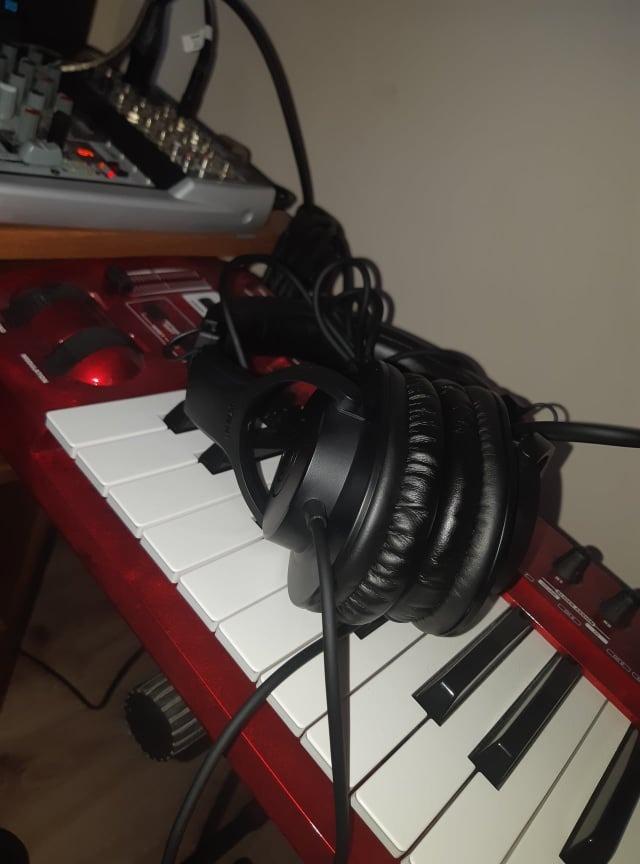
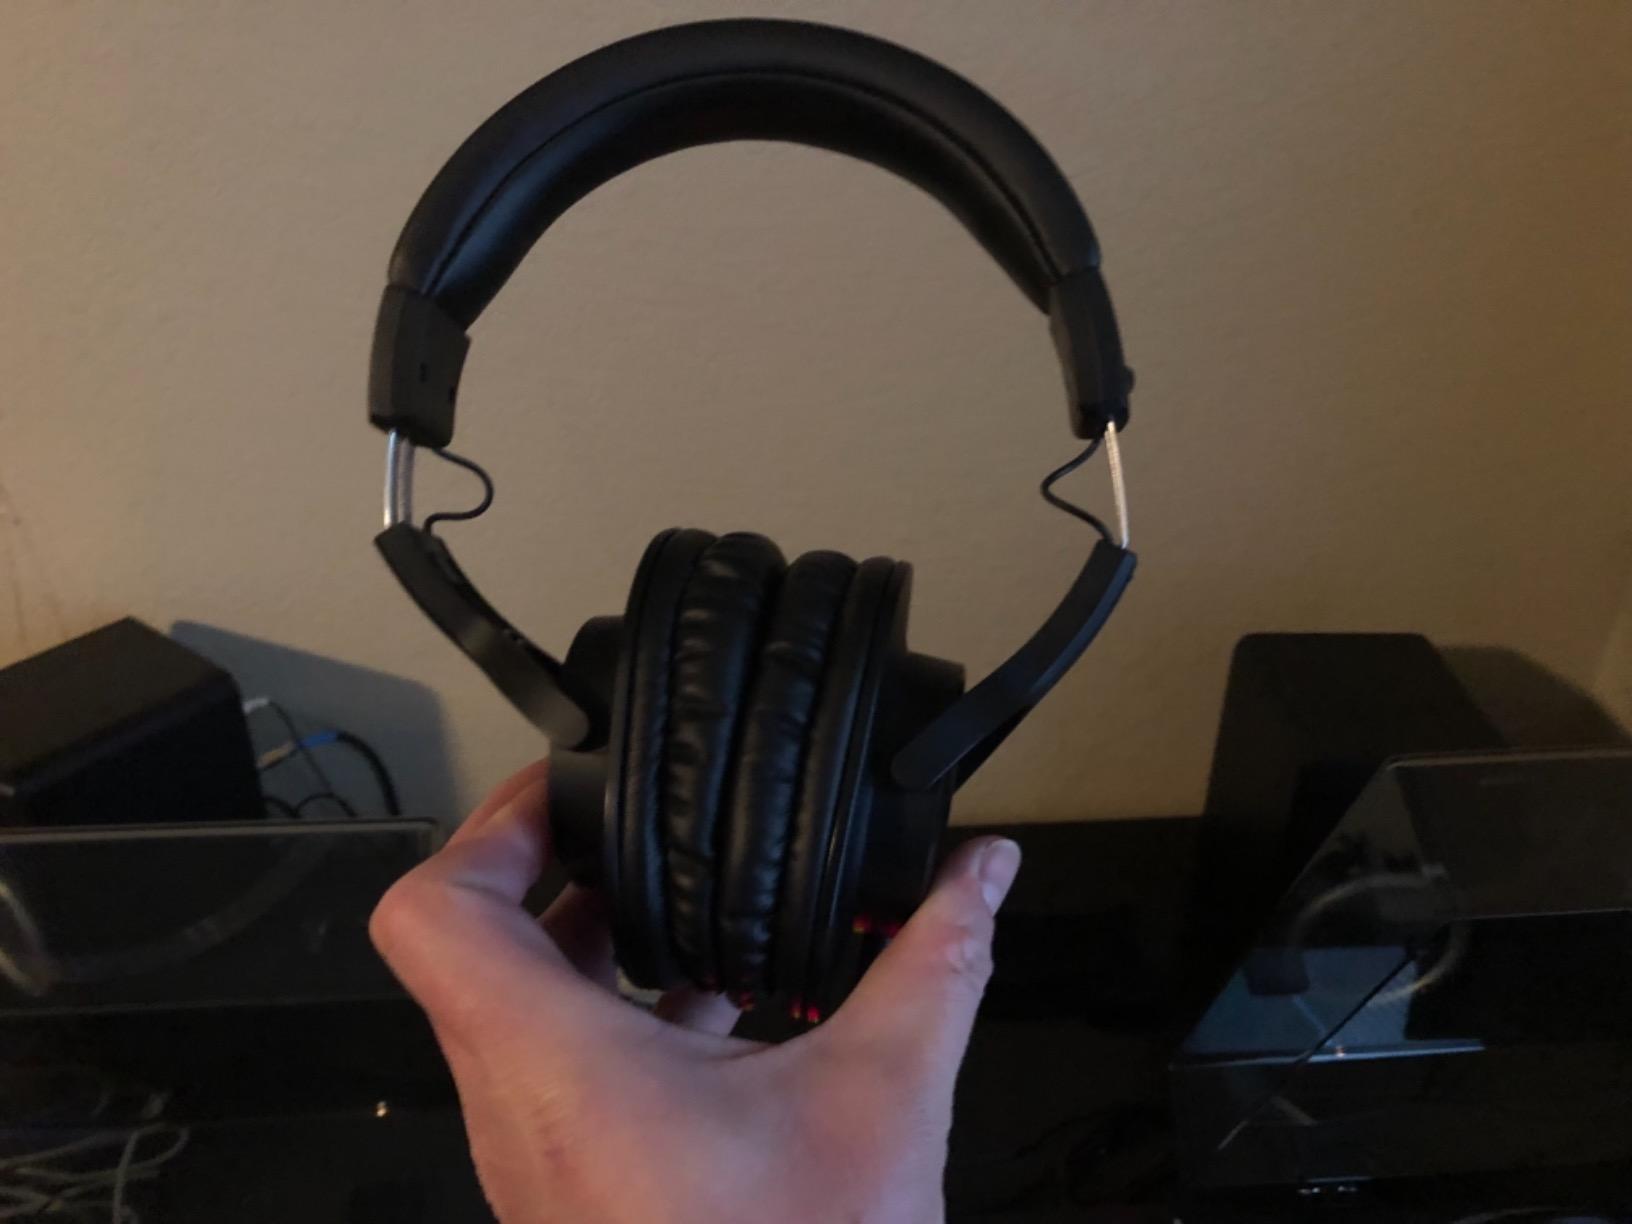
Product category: headphones
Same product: yes